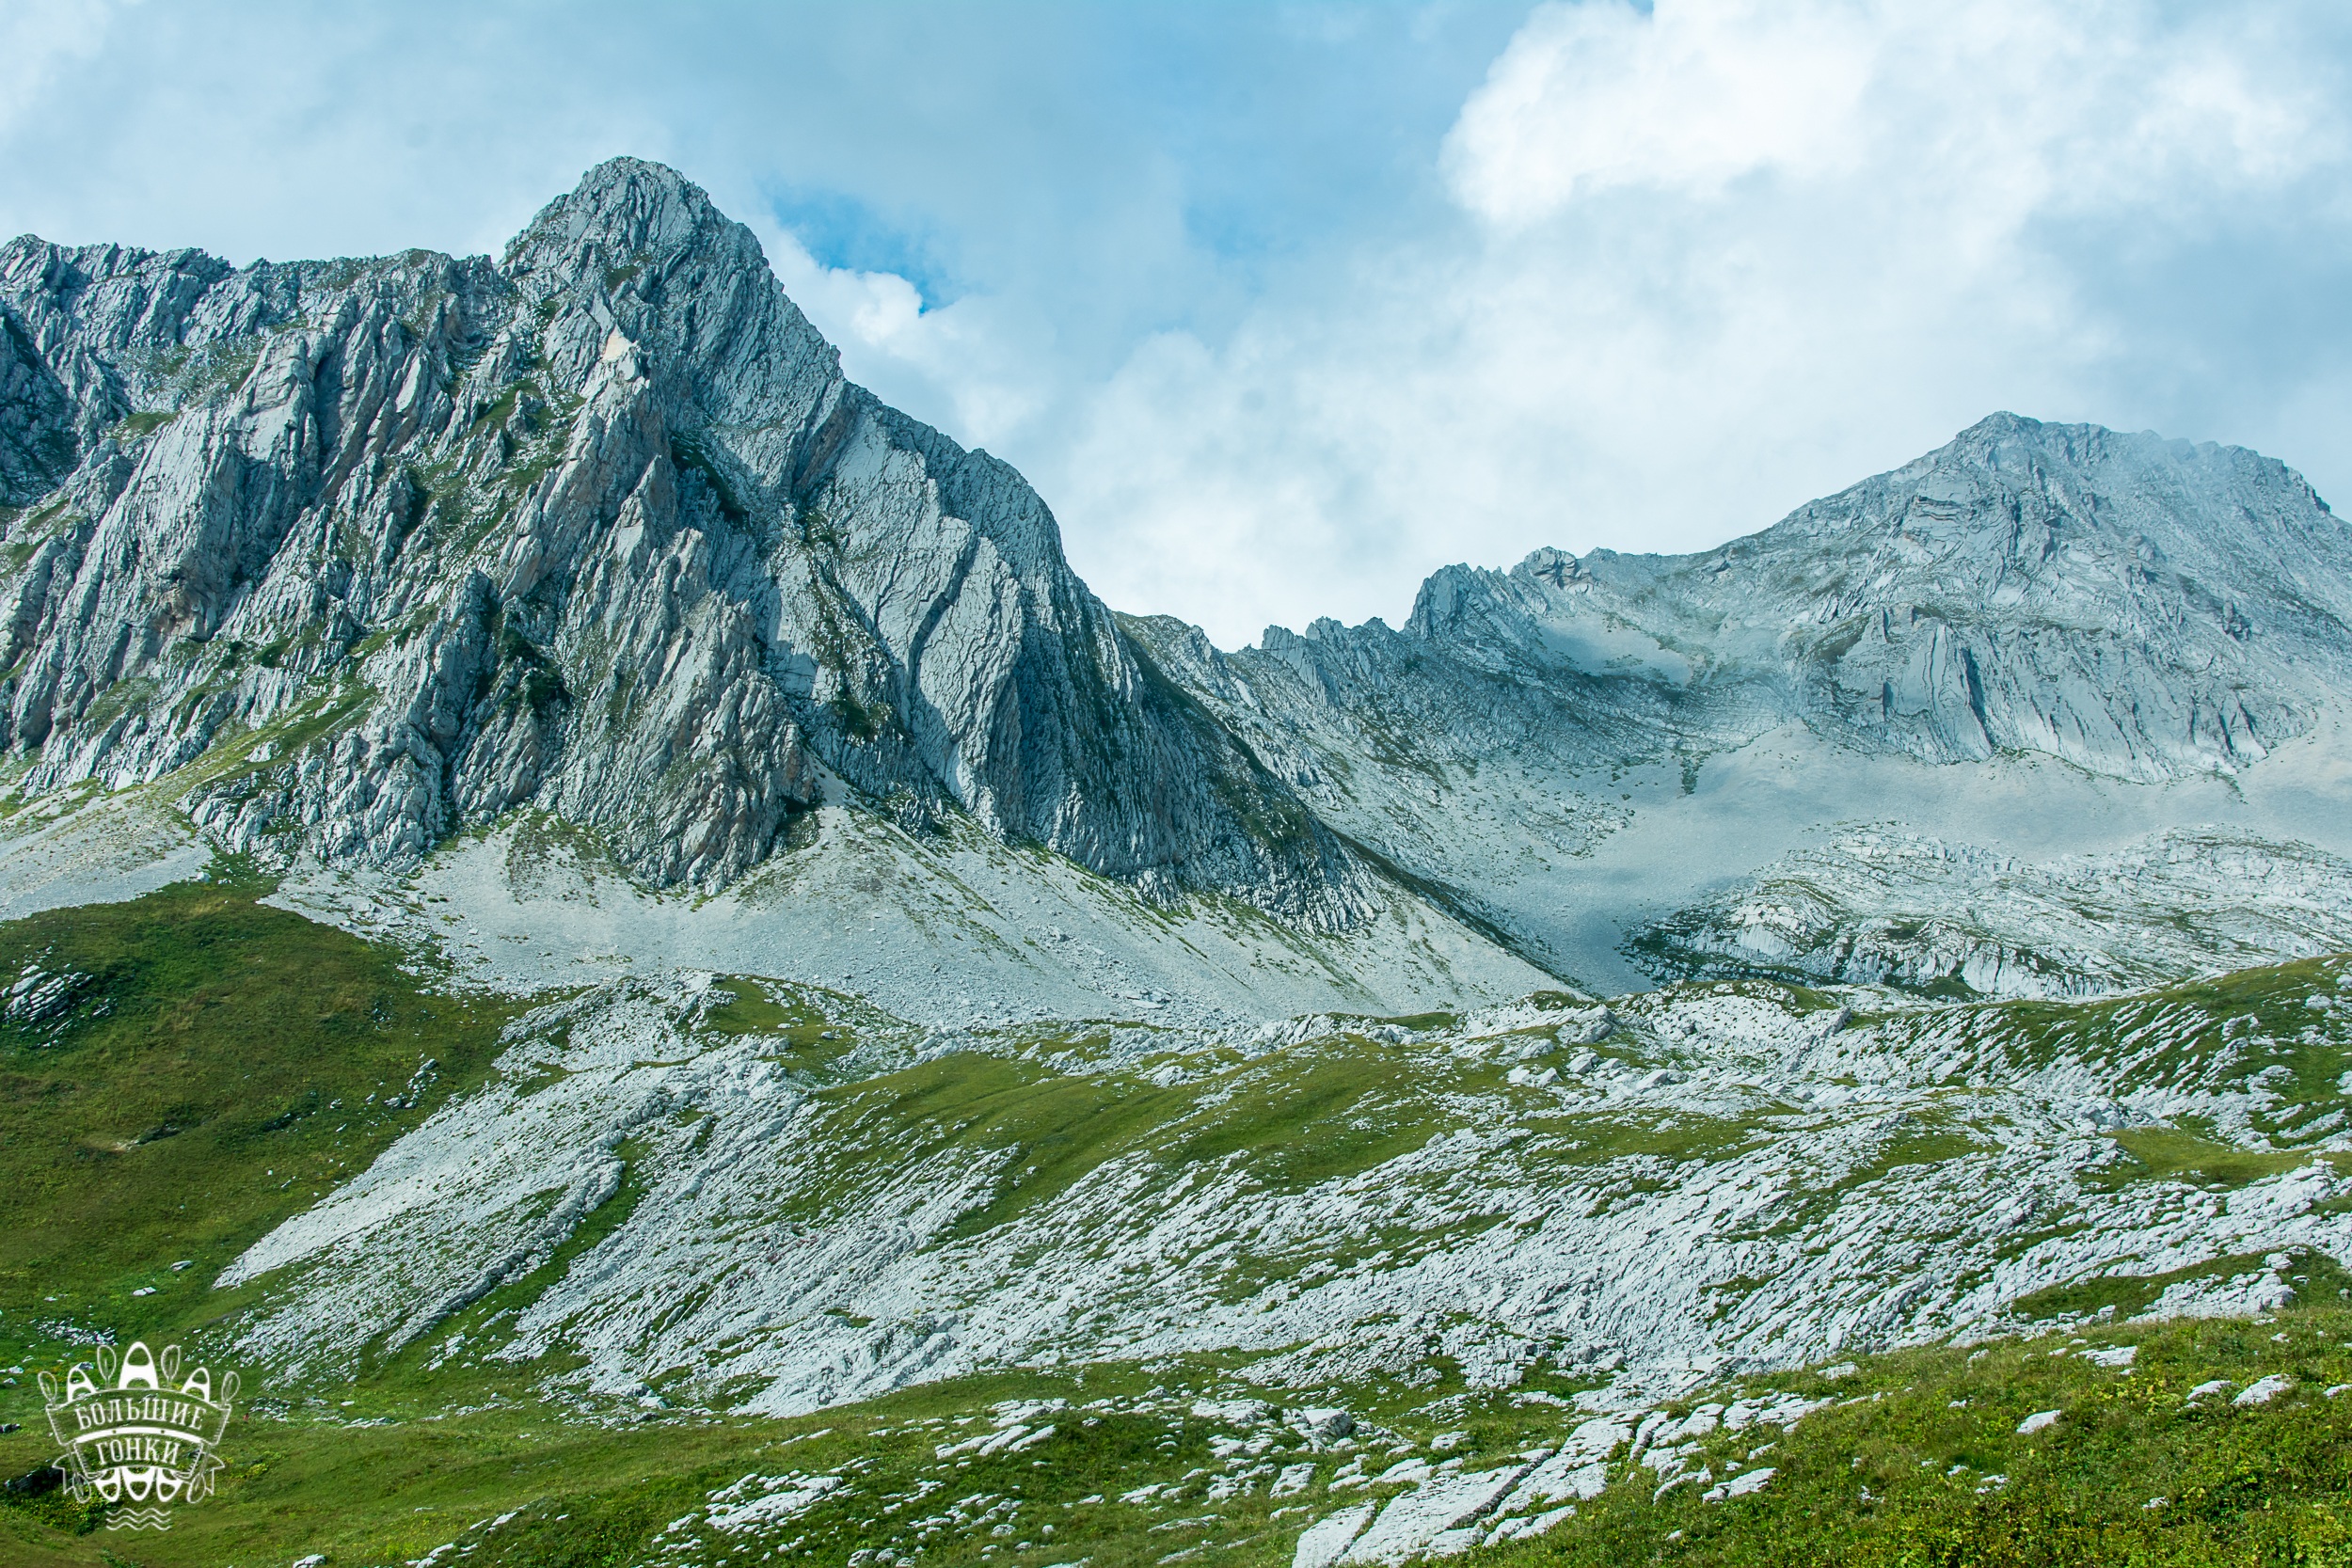
landscape, nature, wilderness, mountain, meadow, adventure, valley, mountain range, travel, glacier, fjord, tourism, highland, ridge, stones, massif, mountains, alps, plateau, fell, cirque, arabica, moraine, landform, mountain pass, geographical feature, mountainous landforms, glacial landform, abkhazia, mountains of abkhazia, plateau arabica